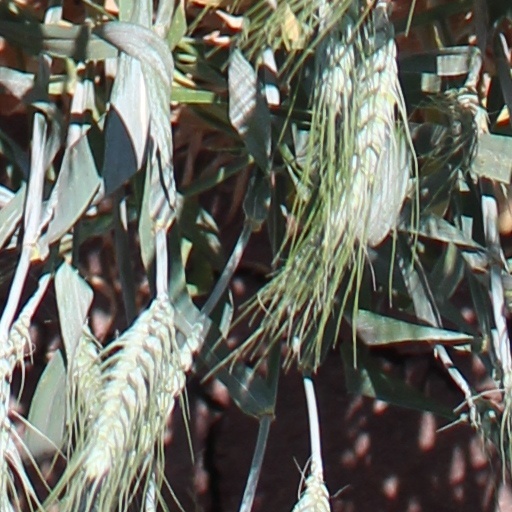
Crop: wheat